Sky position (RA, Dec in degrees): 221.251, 1.409
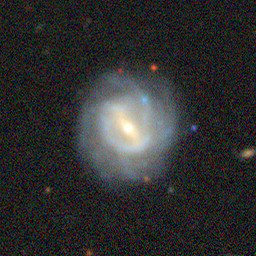
Galaxy morphology: Barred Spiral Galaxies